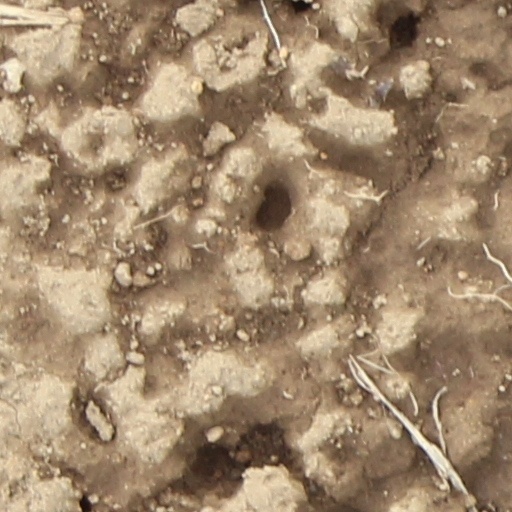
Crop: wheat